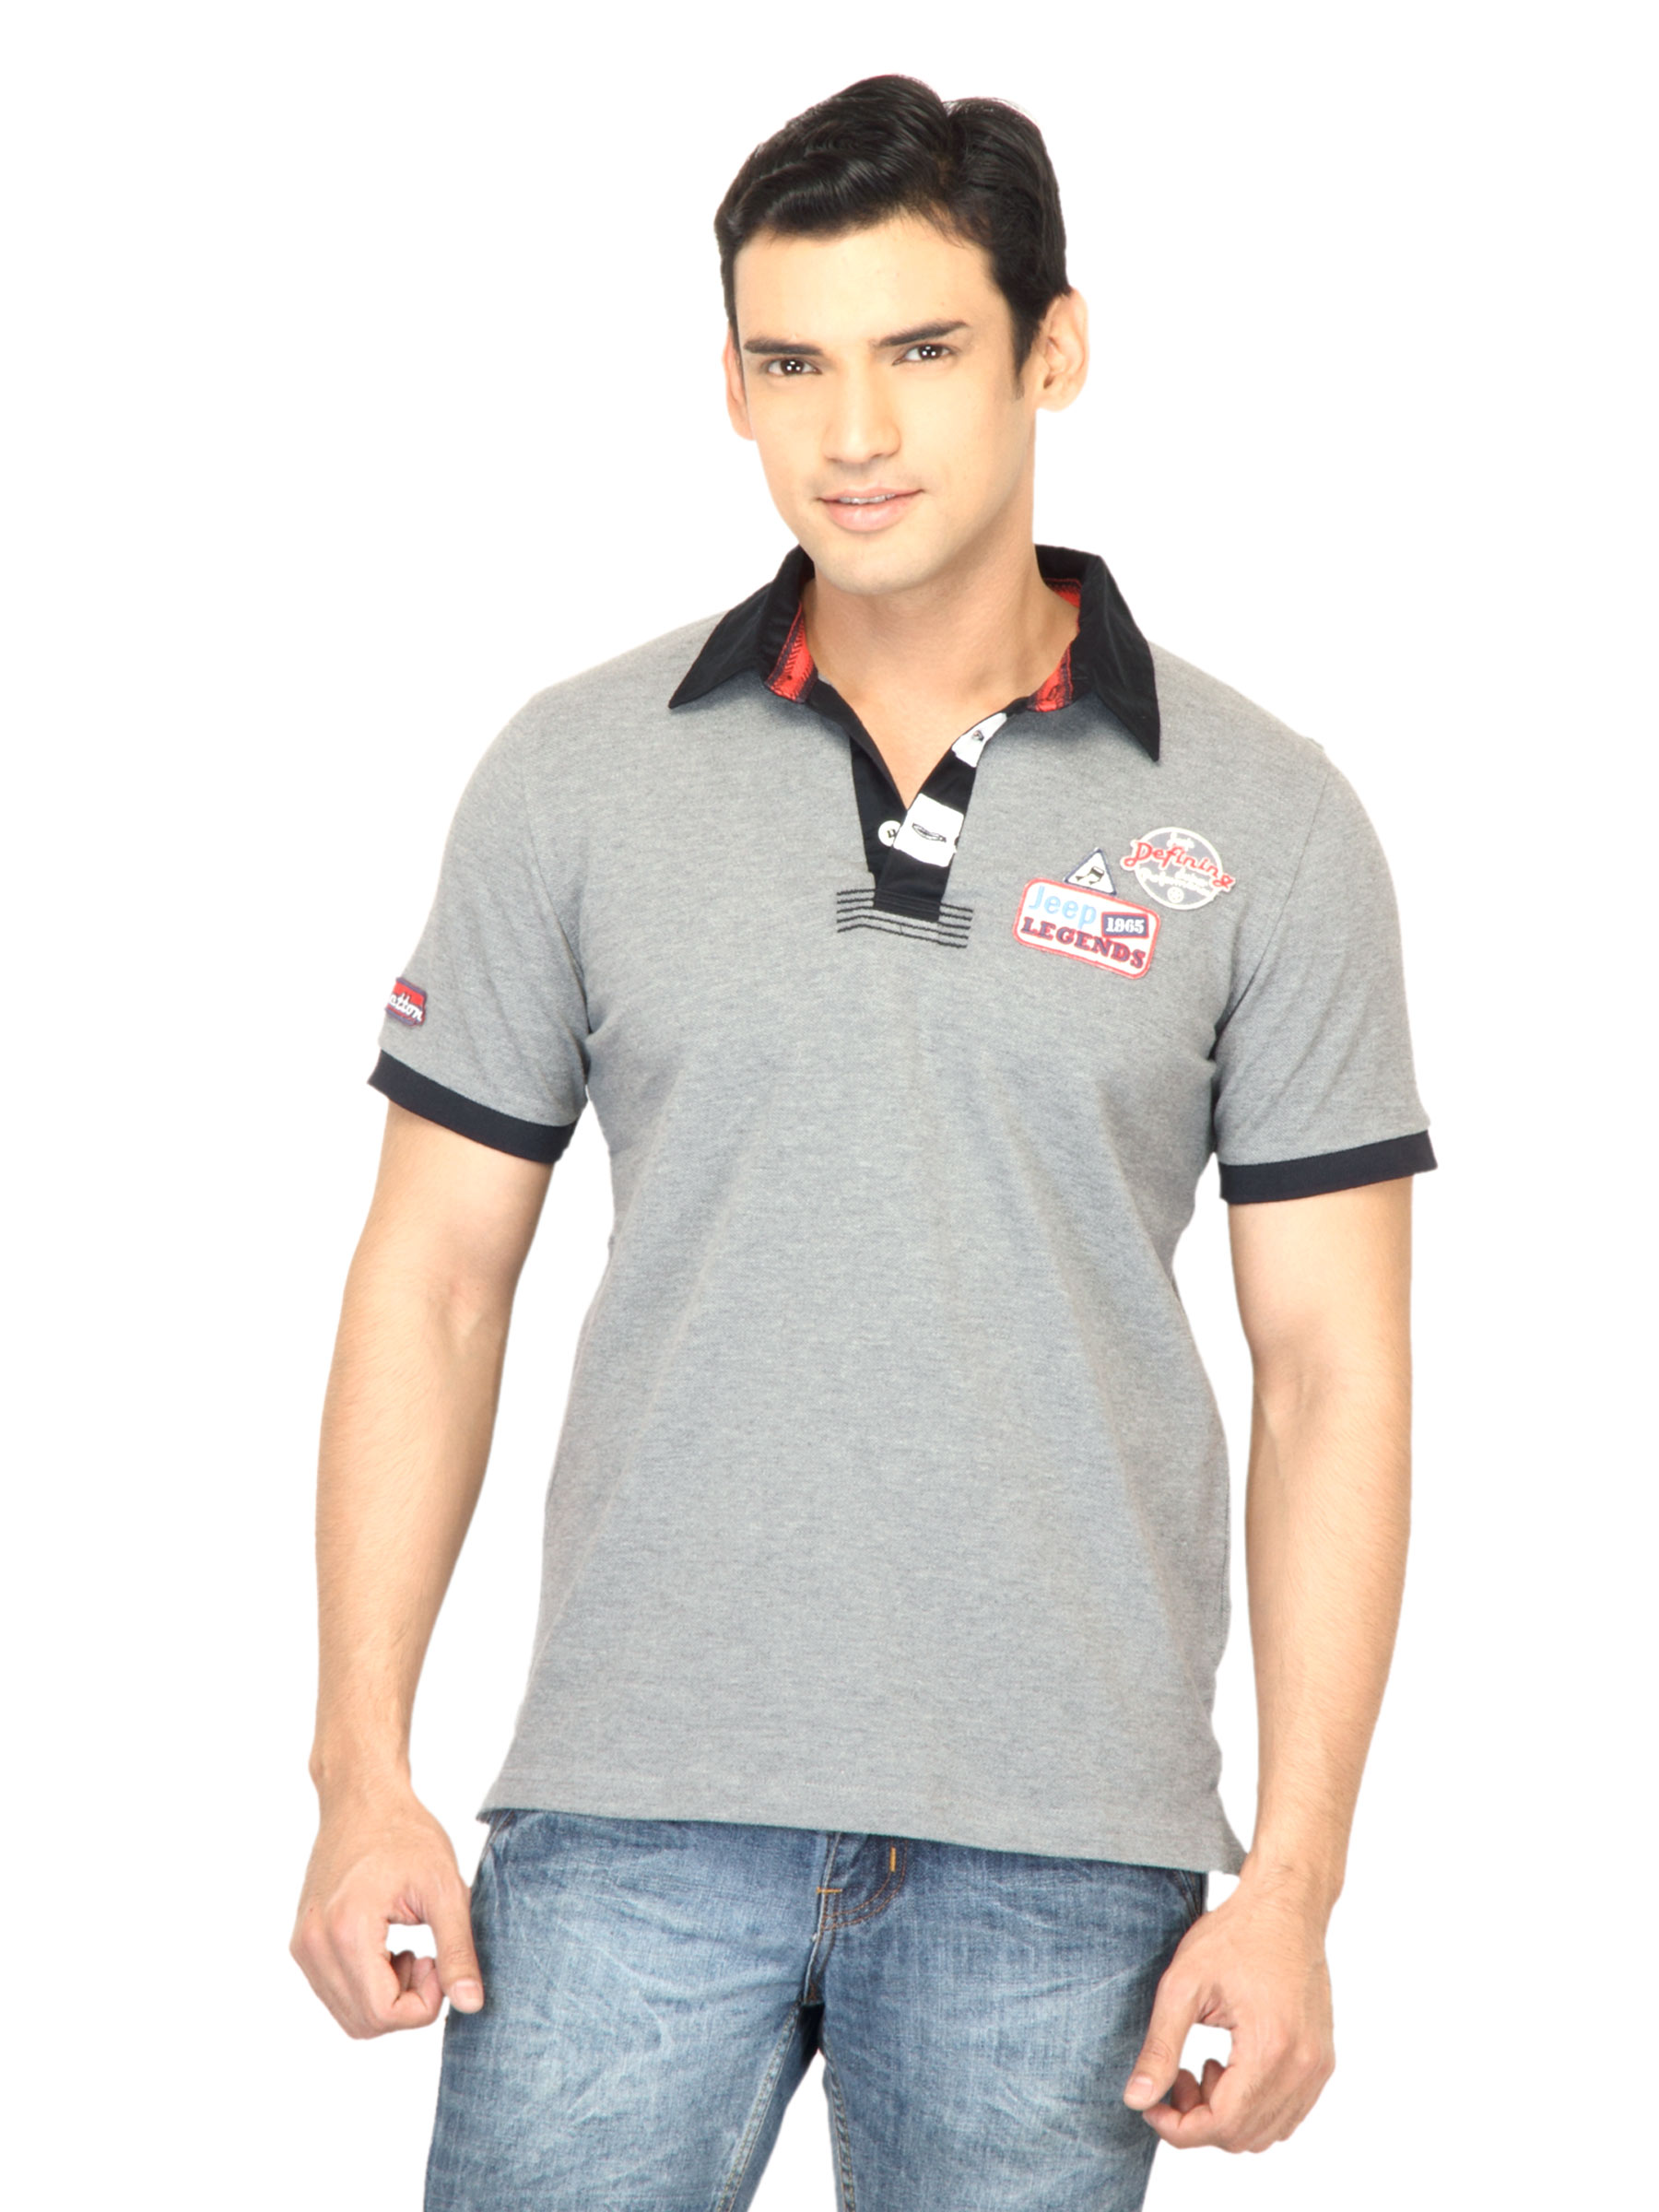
United Colors of Benetton Men Grey Polo Tshirt
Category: Apparel / Topwear / Tshirts
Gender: Men
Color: Grey
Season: Summer 2011
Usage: Casual